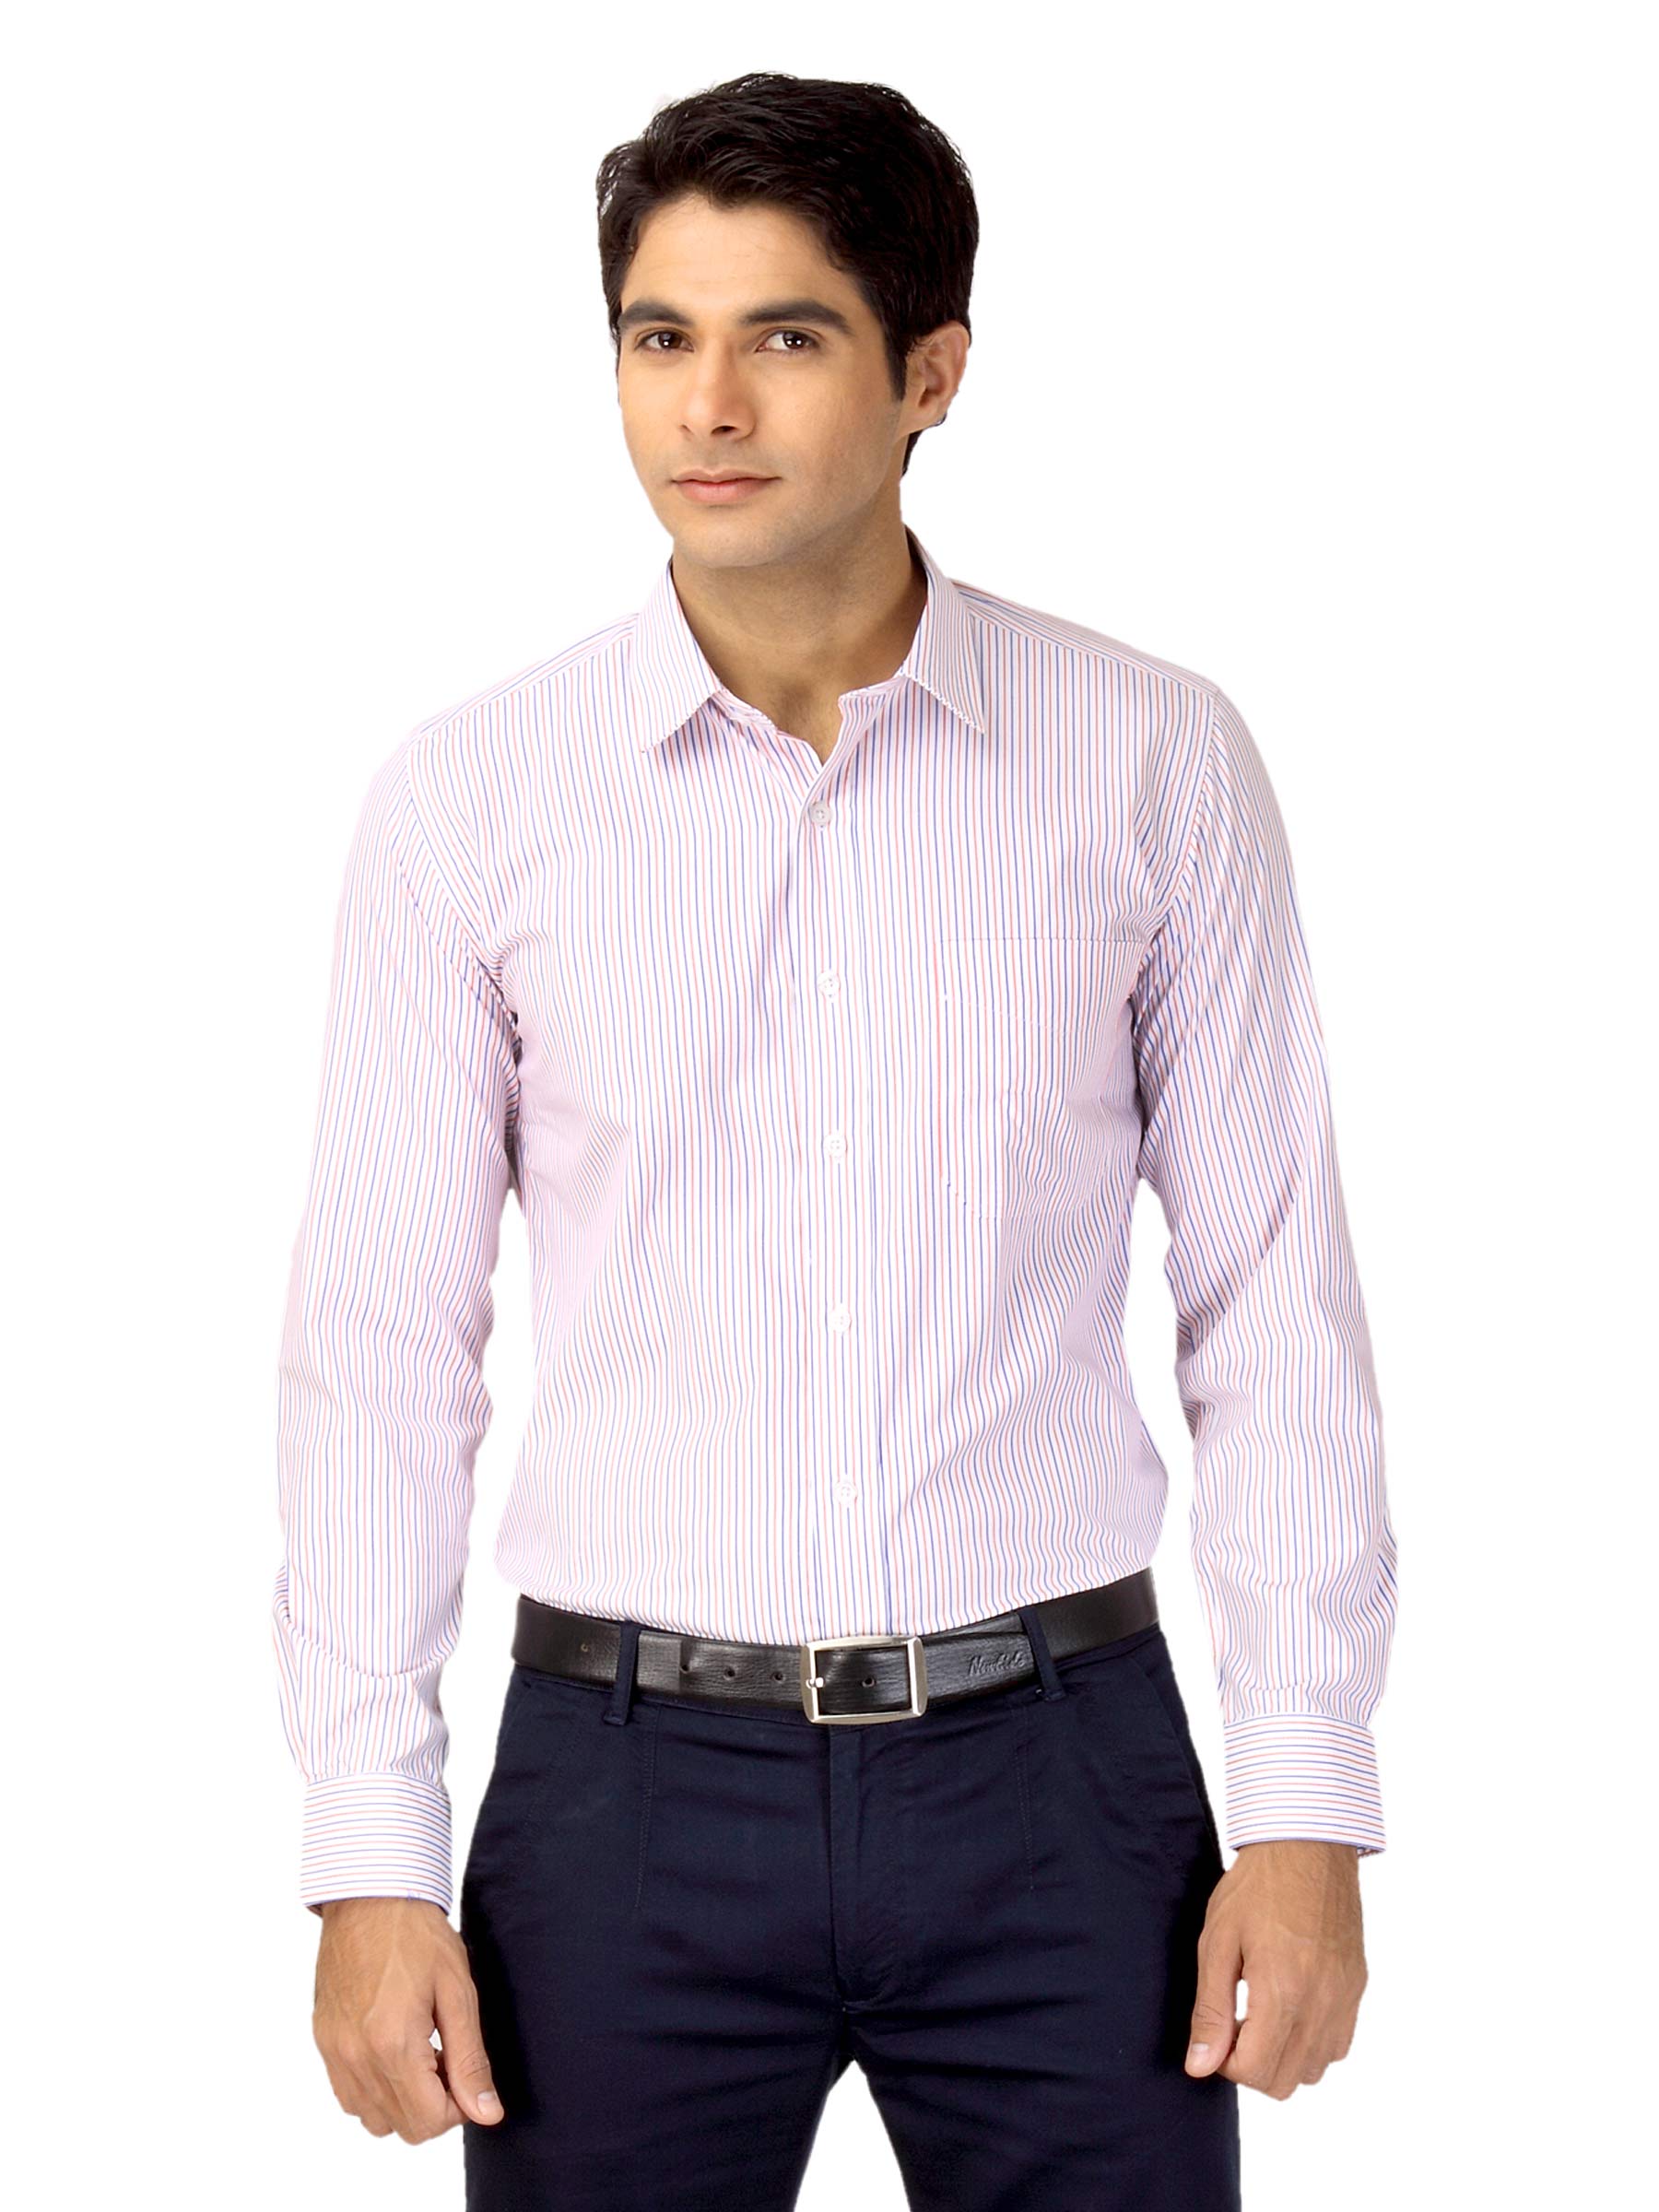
Mark Taylor Men Blue & White Striped Shirt
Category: Apparel / Topwear / Shirts
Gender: Men
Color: Blue
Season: Fall 2011
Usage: Formal